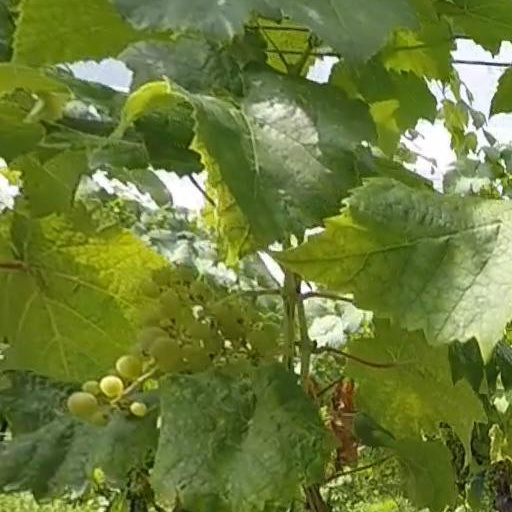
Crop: grape